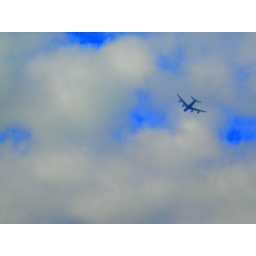
Can we pretend that airplanes in the night sky are like shooting stars..